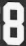
Number: 8